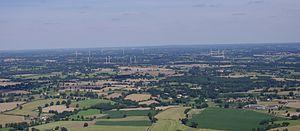
Parc éoliens
Neuvy-Bouin est une commune du centre-ouest de la France située dans le département des Deux-Sèvres en région Nouvelle-Aquitaine.